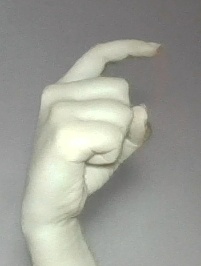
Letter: ra